Arthur Winton Brown

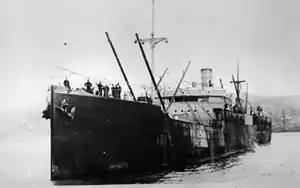
SS "Waihora"

Brown's first public office was on the Mount Cook School Committee, when aged 25. He successfully stood for the Cook Ward in the Wellington City Council elections and was a City Councillor from 1881 to 1885. He contested and won the Mayoralty in 1886. He did not stand in 1887, but in 1888 he stood for Council in the Te Aro Ward, which he served from 1888 to 1890. In 1891 he was again elected Mayor.